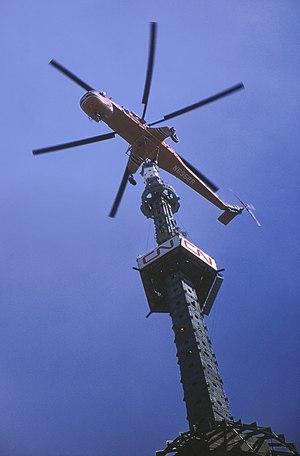
La tour CN est une tour de 553,33 mètres située dans le centre de Toronto, au Canada, qui est devenue l'emblème de cette ville. La tour est parfois appelée la tour du Canadien National, car la compagnie ferroviaire du Canadien National était propriétaire de la tour. Pendant 34 ans, la tour CN a été la plus haute tour du monde avant d'être dépassée en 2009 par la Burj Khalifa et la Tour de télévision et de tourisme de Canton. Elle reste à ce jour la plus haute tour de l'hémisphère occidental.